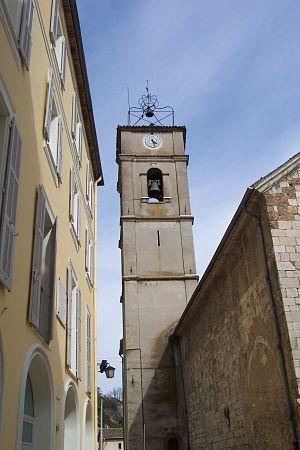
Puget-Théniers est une commune française située dans le département des Alpes-Maritimes en région Provence-Alpes-Côte d'Azur. Ses habitants sont appelés les Pugetois.